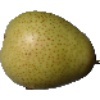
Label: Pear 1